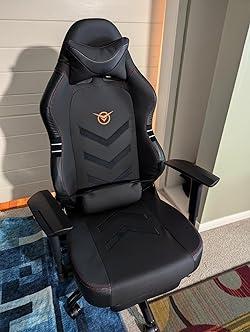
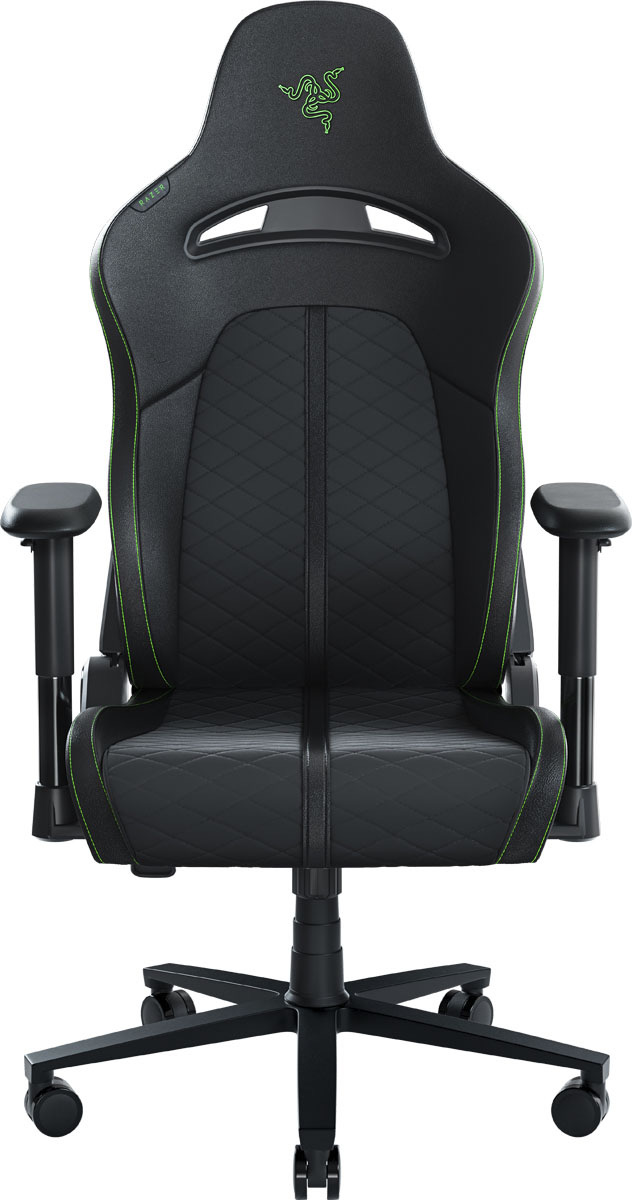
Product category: items_chair
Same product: no